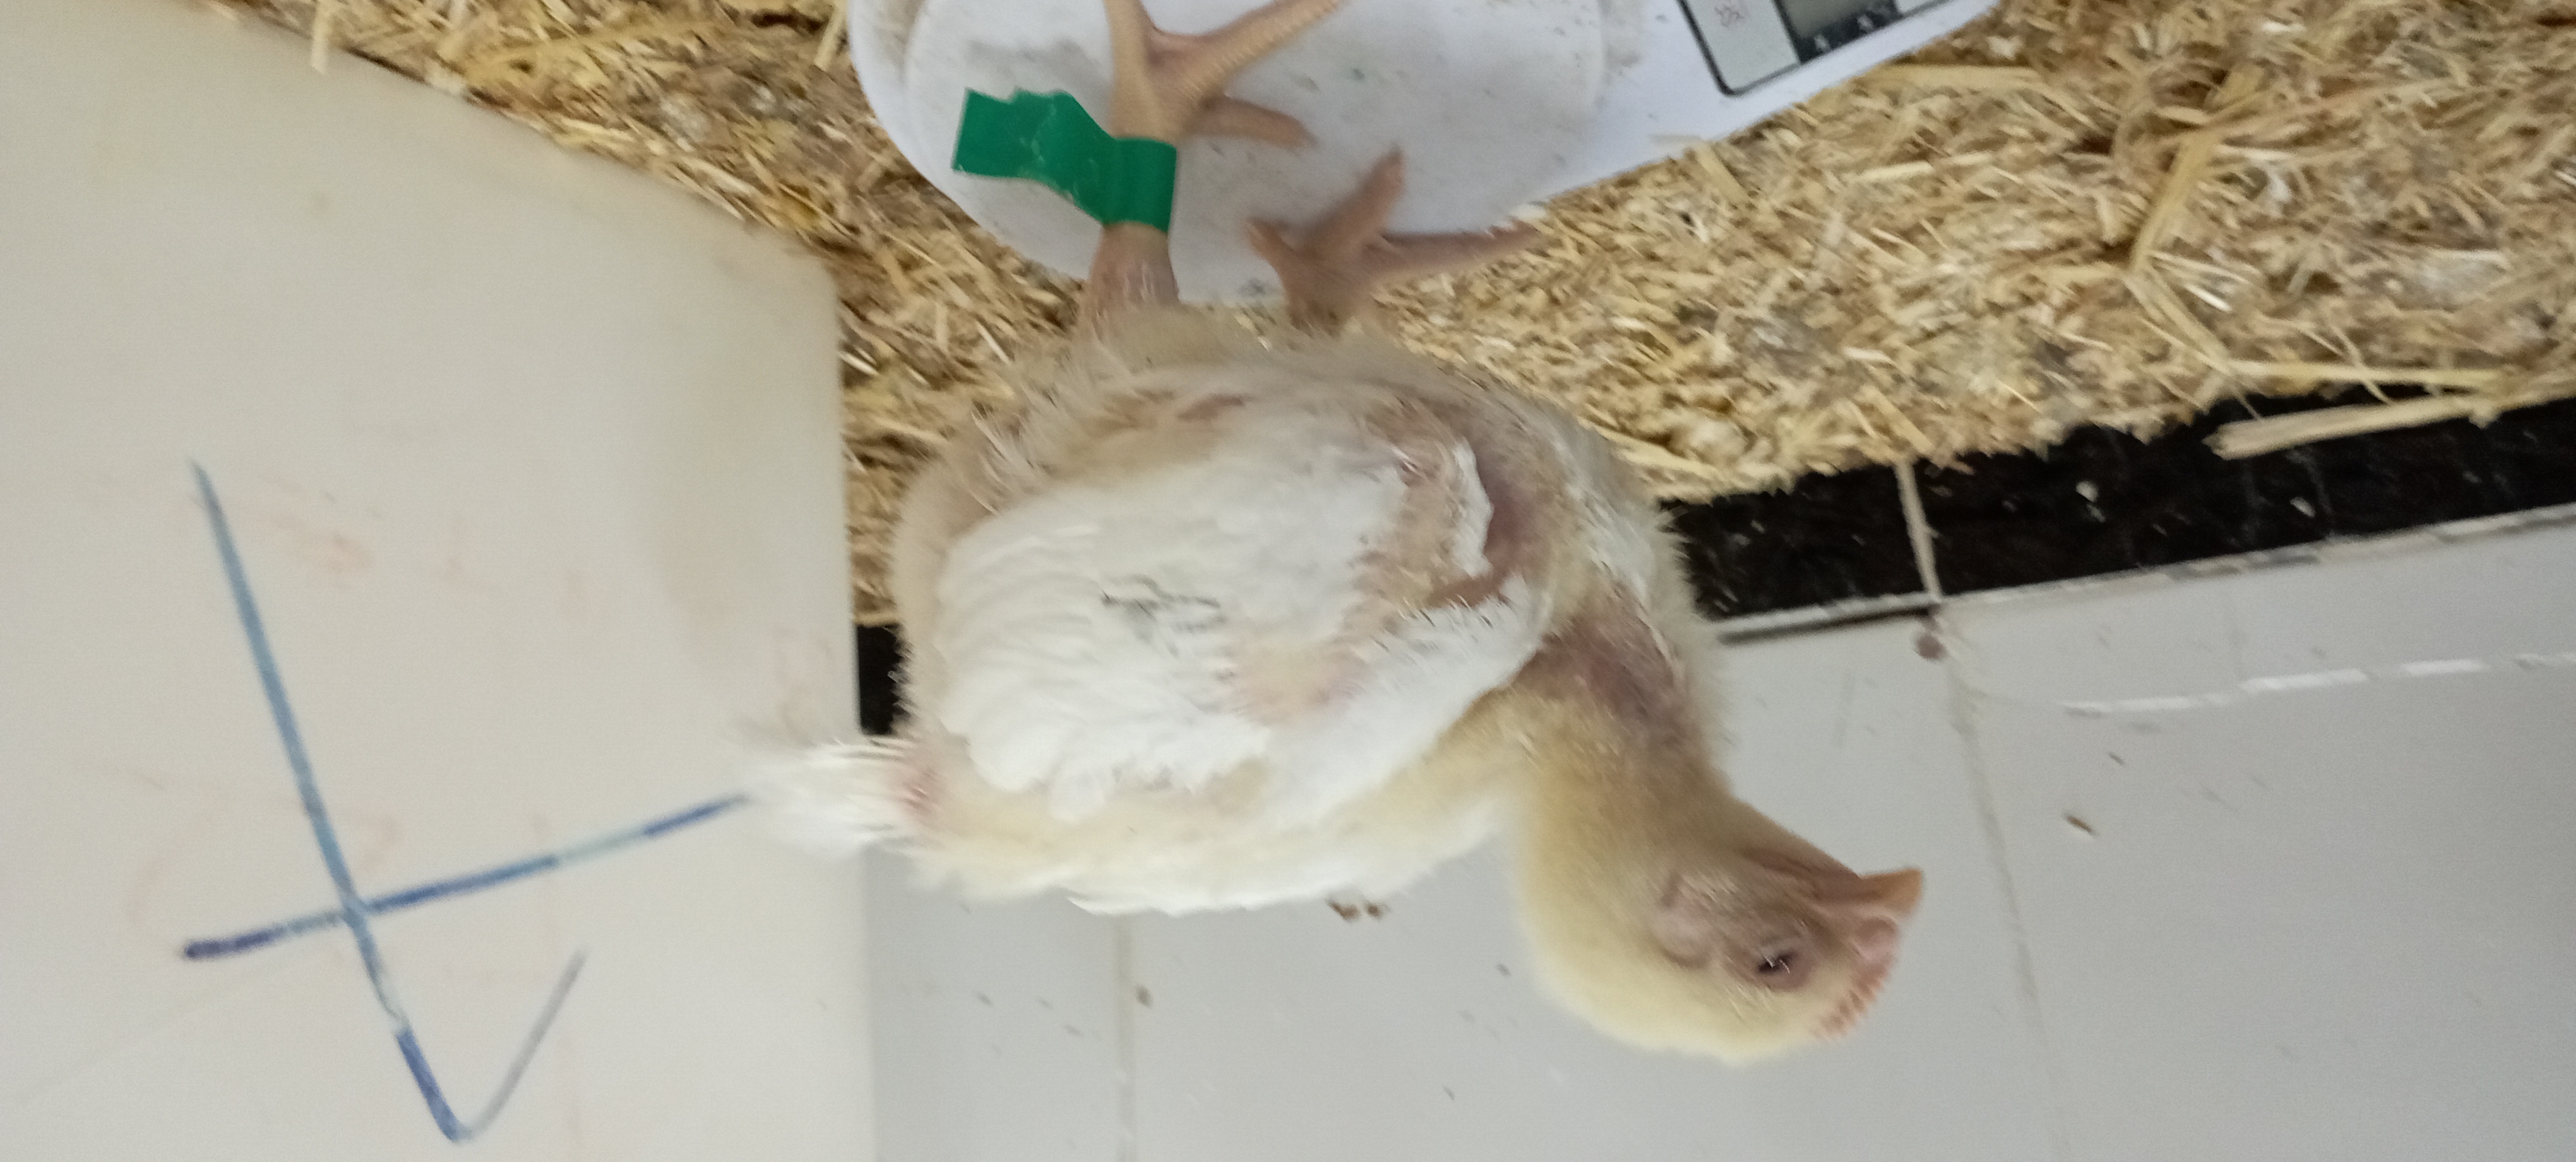
Weight: 747 g